Reginald Bray

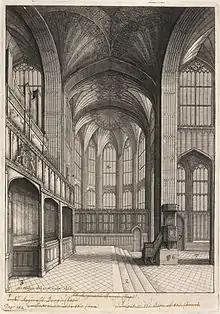
Bray's chapel in St George's Chapel, Windsor Castle

Sir Reginald Bray ( – 5 August 1503) was an English administrator and statesman. He was the Chancellor of the Duchy and County Palatine of Lancaster under Henry VII, briefly Treasurer of the Exchequer, and one of the most influential men in Henry VII's government and administration. He was an estate officer and senior councillor to both Henry VII and the king's mother, Margaret Beaufort. He was a major benefactor to St George's Chapel, Windsor, where some of the building work for which he provided funds can still be seen and identified.